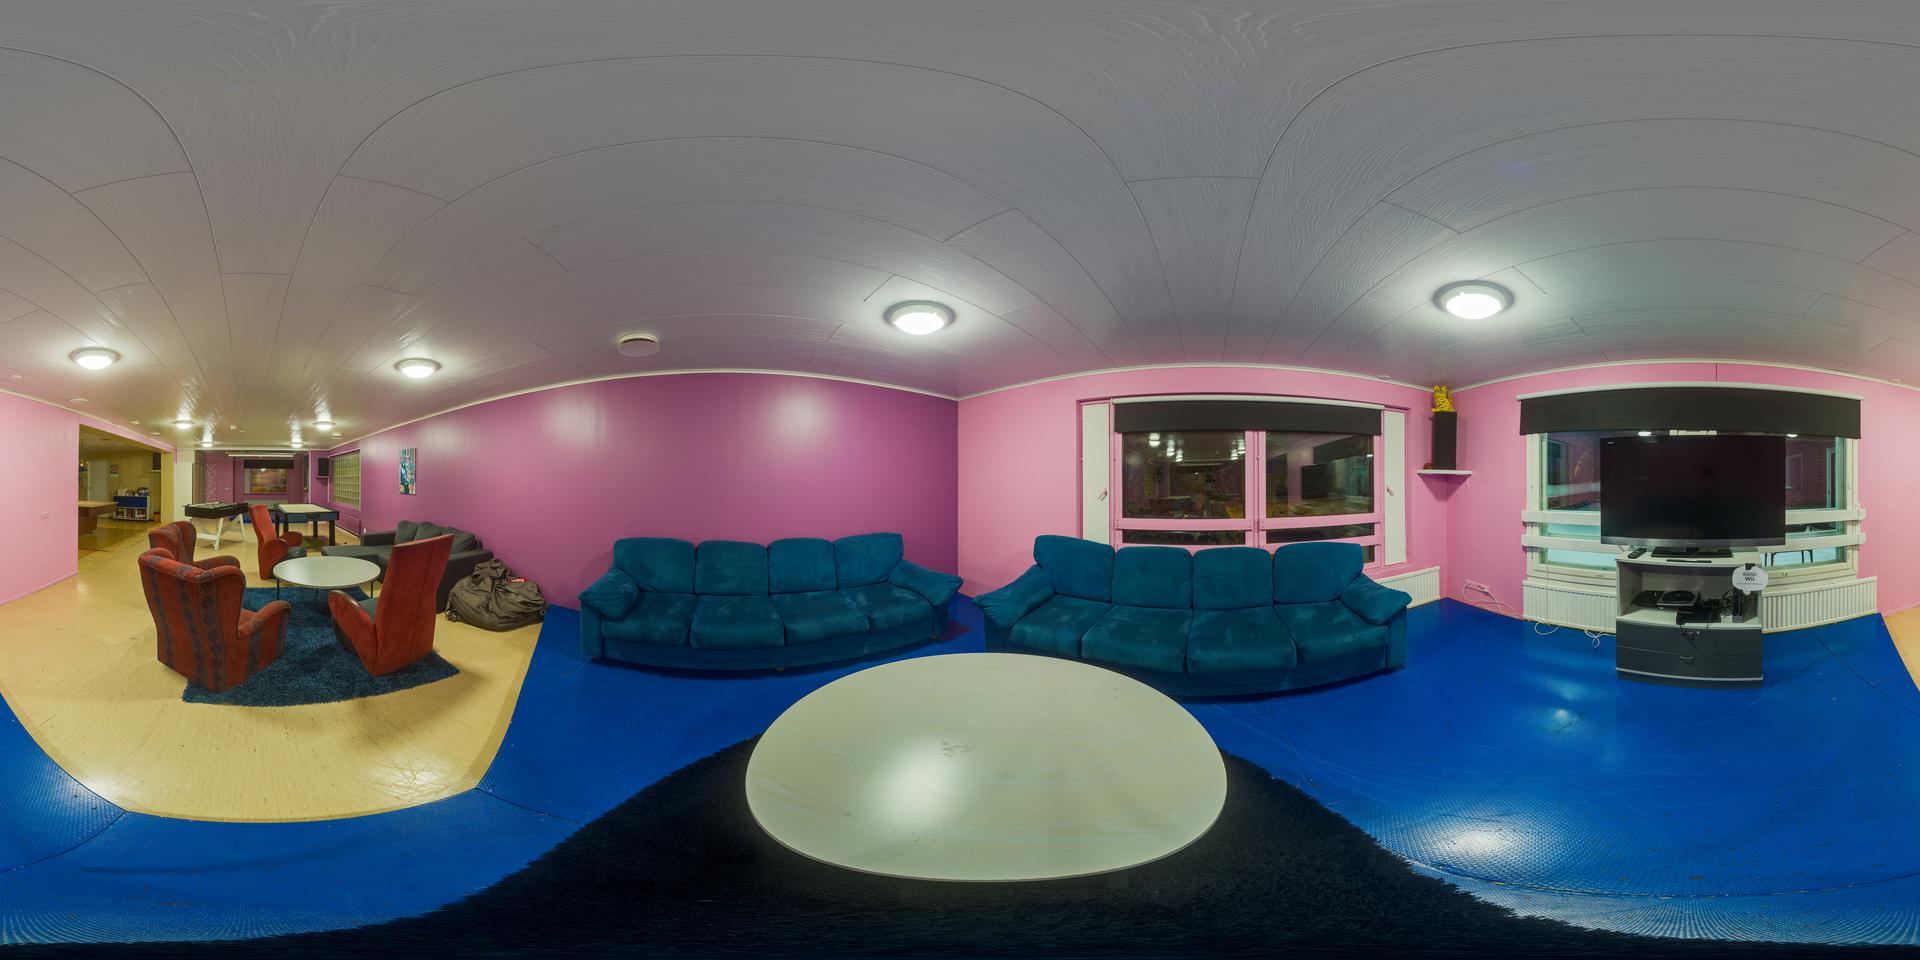
Referred object: Circular table in front of the sofa

Referred object: the round white coffee table

Referred object: the blue sofa opposite the round coffee table